Carlos Garcés

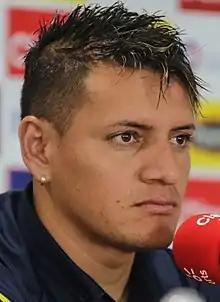
Garcés with Ecuador in 2017

Carlos Jhon Garcés Acosta (born 1 March 1990) is an Ecuadorian professional footballer who plays as a forward for Cienciano and the Ecuador national team.